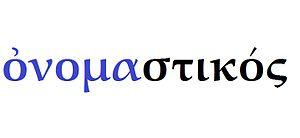
L'onomastique est une branche de la philologie qui a pour objet l'étude des noms propres : leur étymologie, leur formation, leur usage à travers le temps. Le terme onomastique vient du grec ὀνομαστική « art de dénommer », de ὄνομα, onoma « nom ».